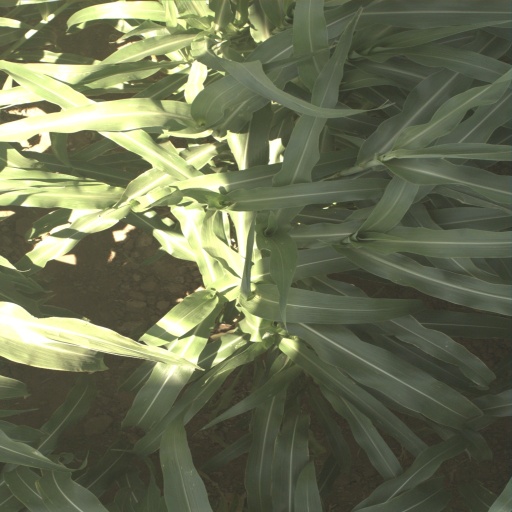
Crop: sorghum